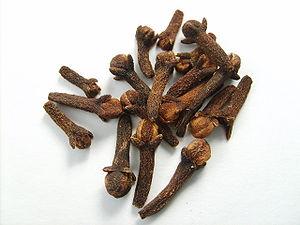
Le giroflier ou girofle est une espèce de plantes de la famille des Myrtaceae et du genre Syzygium. Les girofliers sont des arbres originaires d'Indonésie dont les boutons floraux sont appelés Clous de Girofle.